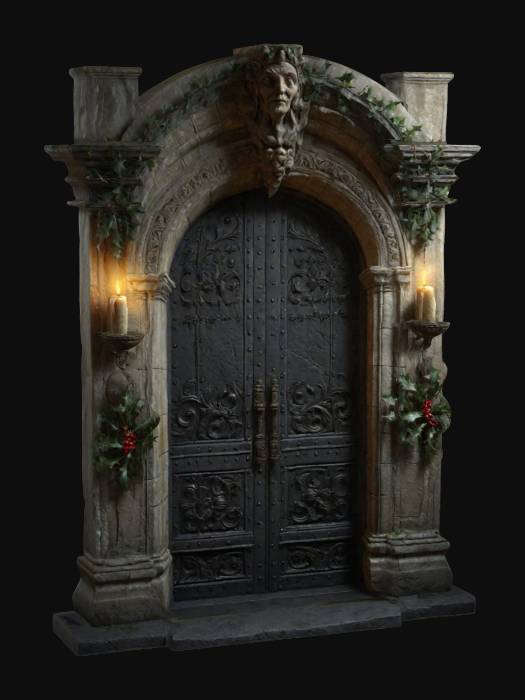
미적 점수 (1~10점): 5